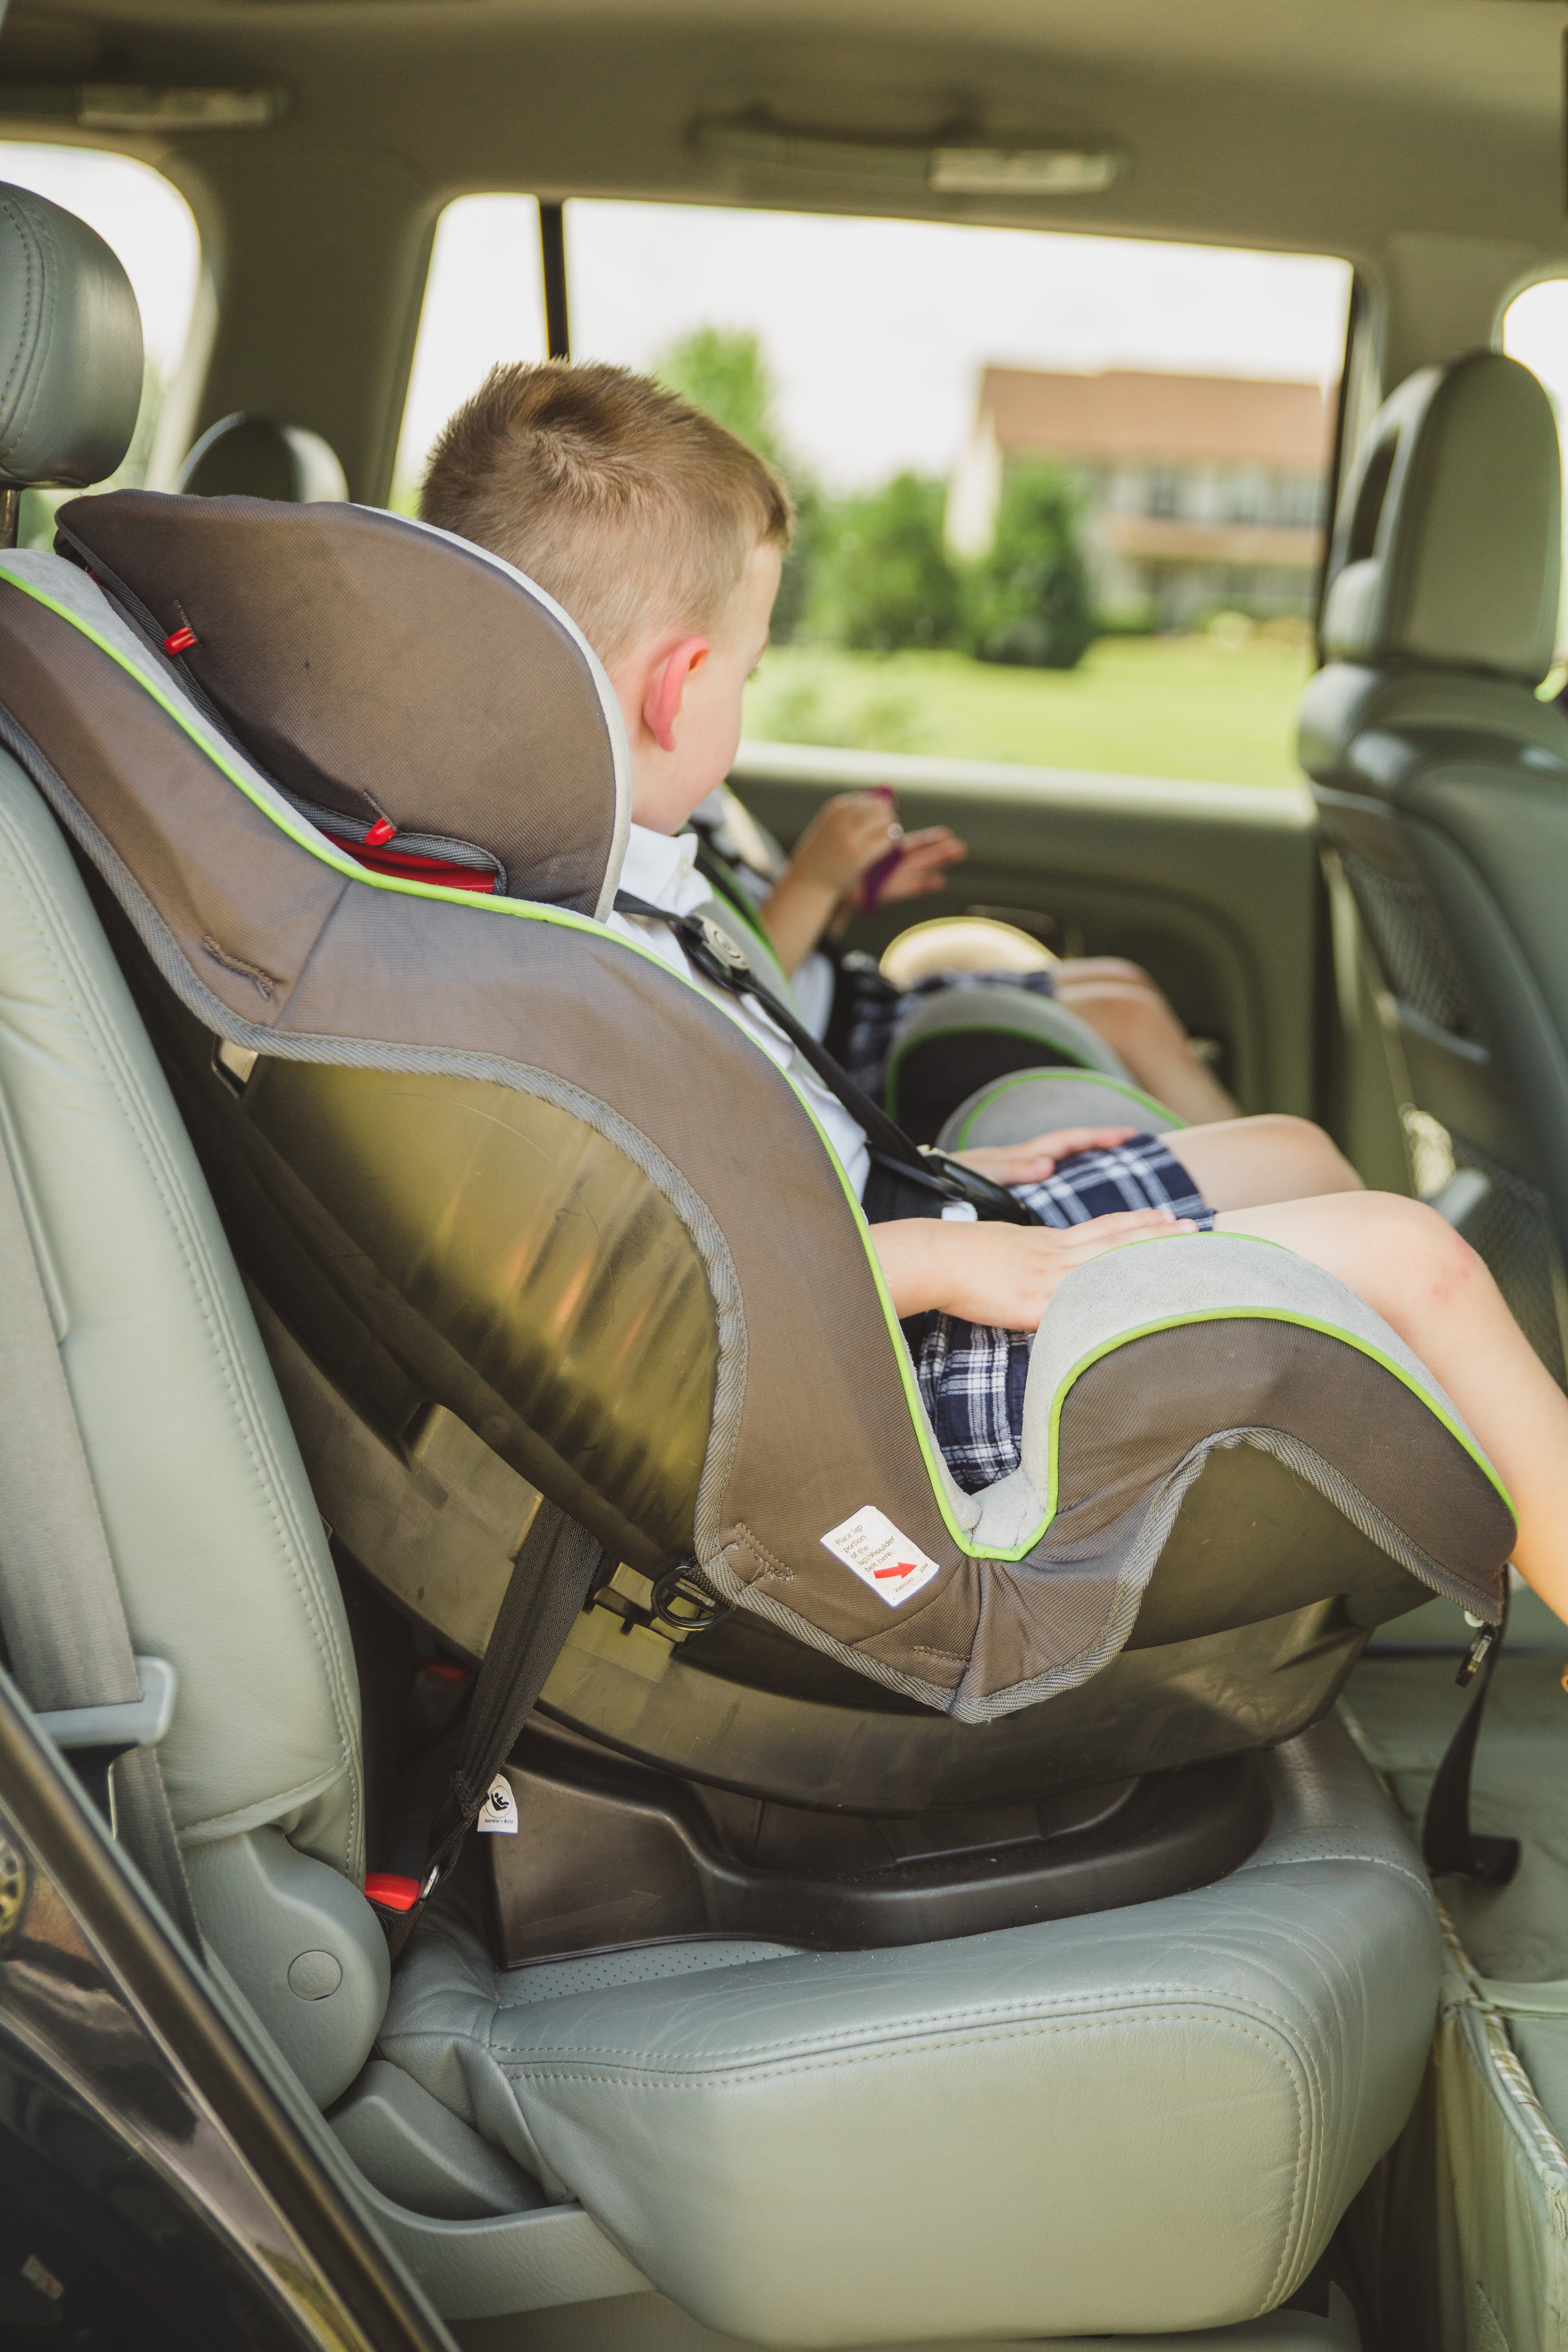
car, driving, vehicle, car seat, automobile make